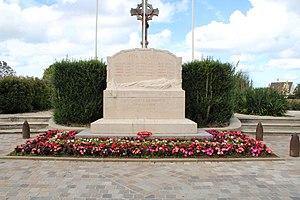
Le monument aux morts
Graye-sur-Mer est une commune française, située dans le département du Calvados en région Normandie, peuplée de 685 habitants.